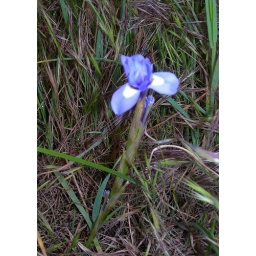
A blue flower growing near Farelos Algarve Portugal. Walk PR5. February 2008.